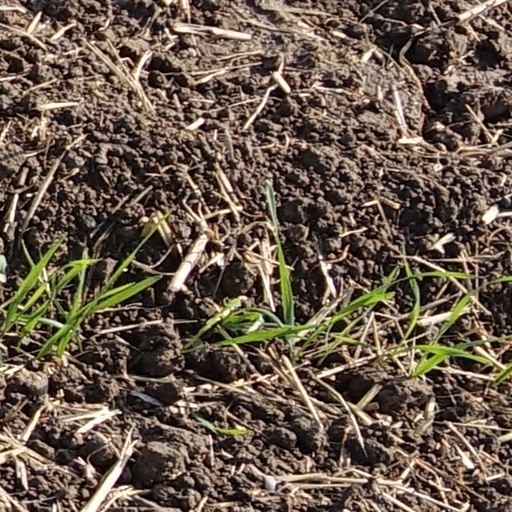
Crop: wheat